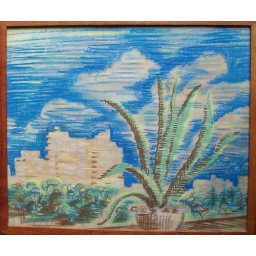
You can see this building sketched in pastels by Sydney Arrobus from our balcony in the previous photograph.Date probably 1944